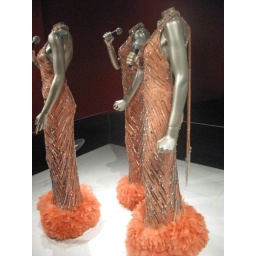
Peach feathered dress worn by The Supremes